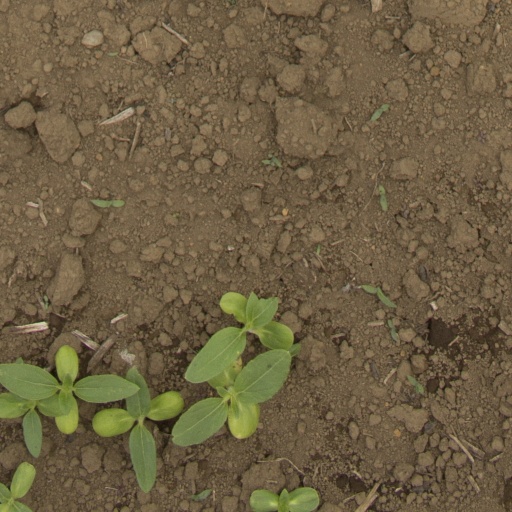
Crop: Jerusalem artichoke